Xianyun

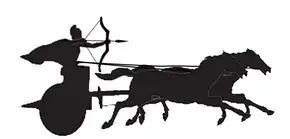
Hypothetical reconstruction of an early Eastern Eurasian chariot, of a type known since the Afanasievo culture in Southern Siberia and Mongolia, 3000–1500 BCE, and recorded among the Deer stones culture (1400–700 BCE) in northern and central Mongolia.

The Xianyun (Old Chinese: (ZS) *"g.ramʔ-lunʔ"; (Schuessler) *"hɨamᴮ-juinᴮ" < *"hŋamʔ-junʔ") was an ancient nomadic tribe that invaded the Zhou dynasty. This Chinese exonym is written with "xian" 獫 or 玁 "long-snouted dog", and this "dog" radical 犭 is commonly used in graphic pejorative characters. "Xianyun" was the preferred designation for northern tribes during the Zhou dynasty, earlier designations being the Xunyu, Guifang (Xia and Shang dynasties), and later ones being the Xiongnu, during the Han dynasty.